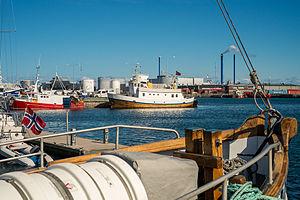
Le Port de Skagen est situé à Skagen dans le Nord du Danemark. Il contient un port industriel qui accueille l'industrie de pêche de la région ainsi qu'un port de plaisance. Il dispose également d'un chantier naval et d'installations de transformation du poisson.